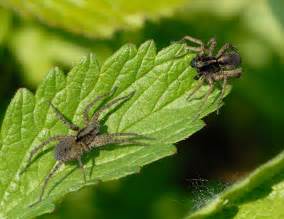
Label: spider